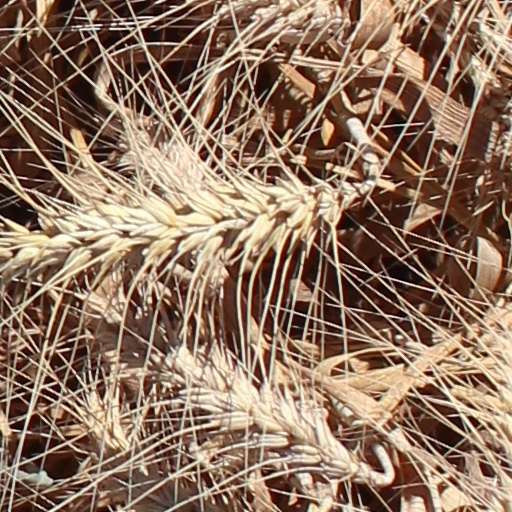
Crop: wheat